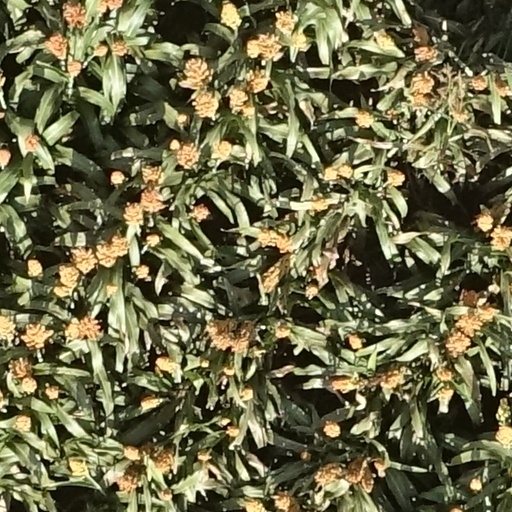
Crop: sorghum